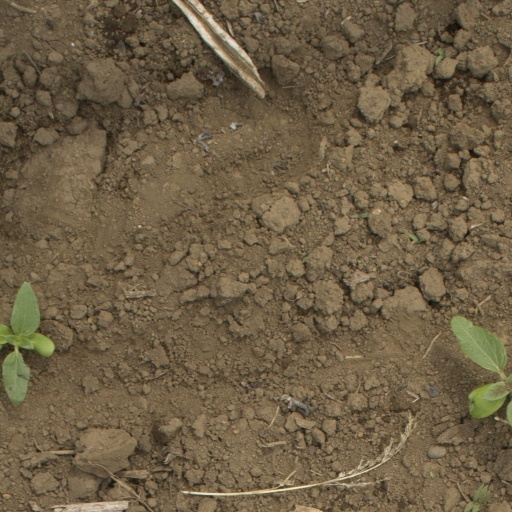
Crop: Jerusalem artichoke